Sintra

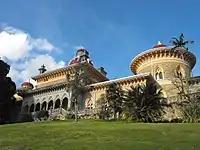
The arabesque Monserrate Estate on another hilltop near the town of Sintra

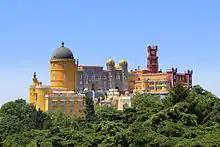
The Pena National Palace: summer residence of the monarchs of Portugal during the 19th century

The war with Spain (1640–1668), the affirmation of Mafra during the reign of John V of Portugal (1706–1750) through the construction of the Palace-Convent, and later the construction of Royal Palace of Queluz in 1747 during the reigns of Joseph I (1750–1777) and Maria I (1777–1816), helped diminish royal visits to the region. During this time there were only two documented visits: in 1652 and 1654, respectively the visit of Queen Luísa de Gusmão and King John IV (1640–1656), and the final burial of King Afonso VI.